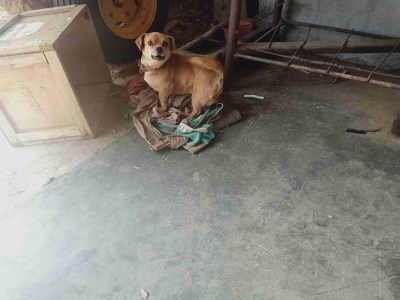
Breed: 3336-n000121-chinese_rural_dog